Neural oscillation

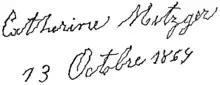
Handwriting of a person affected by Parkinson's disease showing rhythmic tremor activity in the strokes

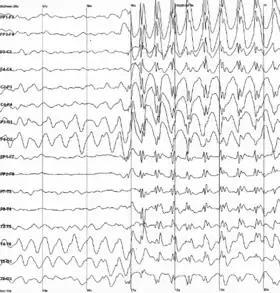
Generalized 3 Hz spike and wave discharges reflecting seizure activity

Specific types of neural oscillations may also appear in pathological situations, such as Parkinson's disease or epilepsy. These pathological oscillations often consist of an aberrant version of a normal oscillation. For example, one of the best known types is the spike and wave oscillation, which is typical of generalized or absence epileptic seizures, and which resembles normal sleep spindle oscillations.